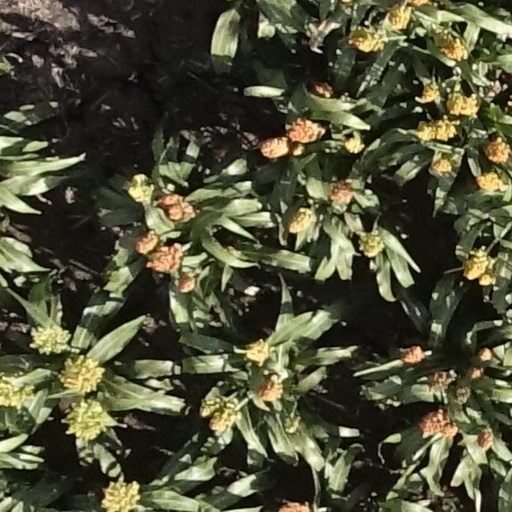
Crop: sorghum